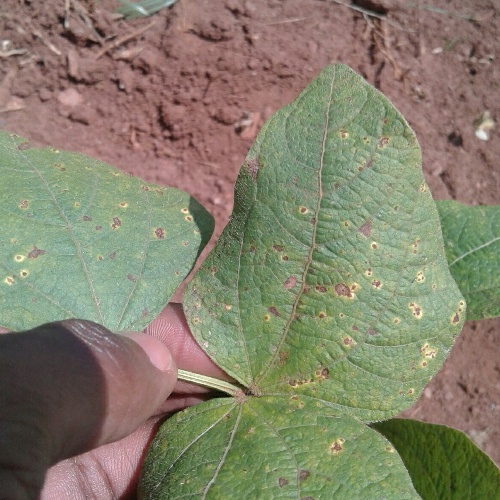
Leaf condition: bean_rust